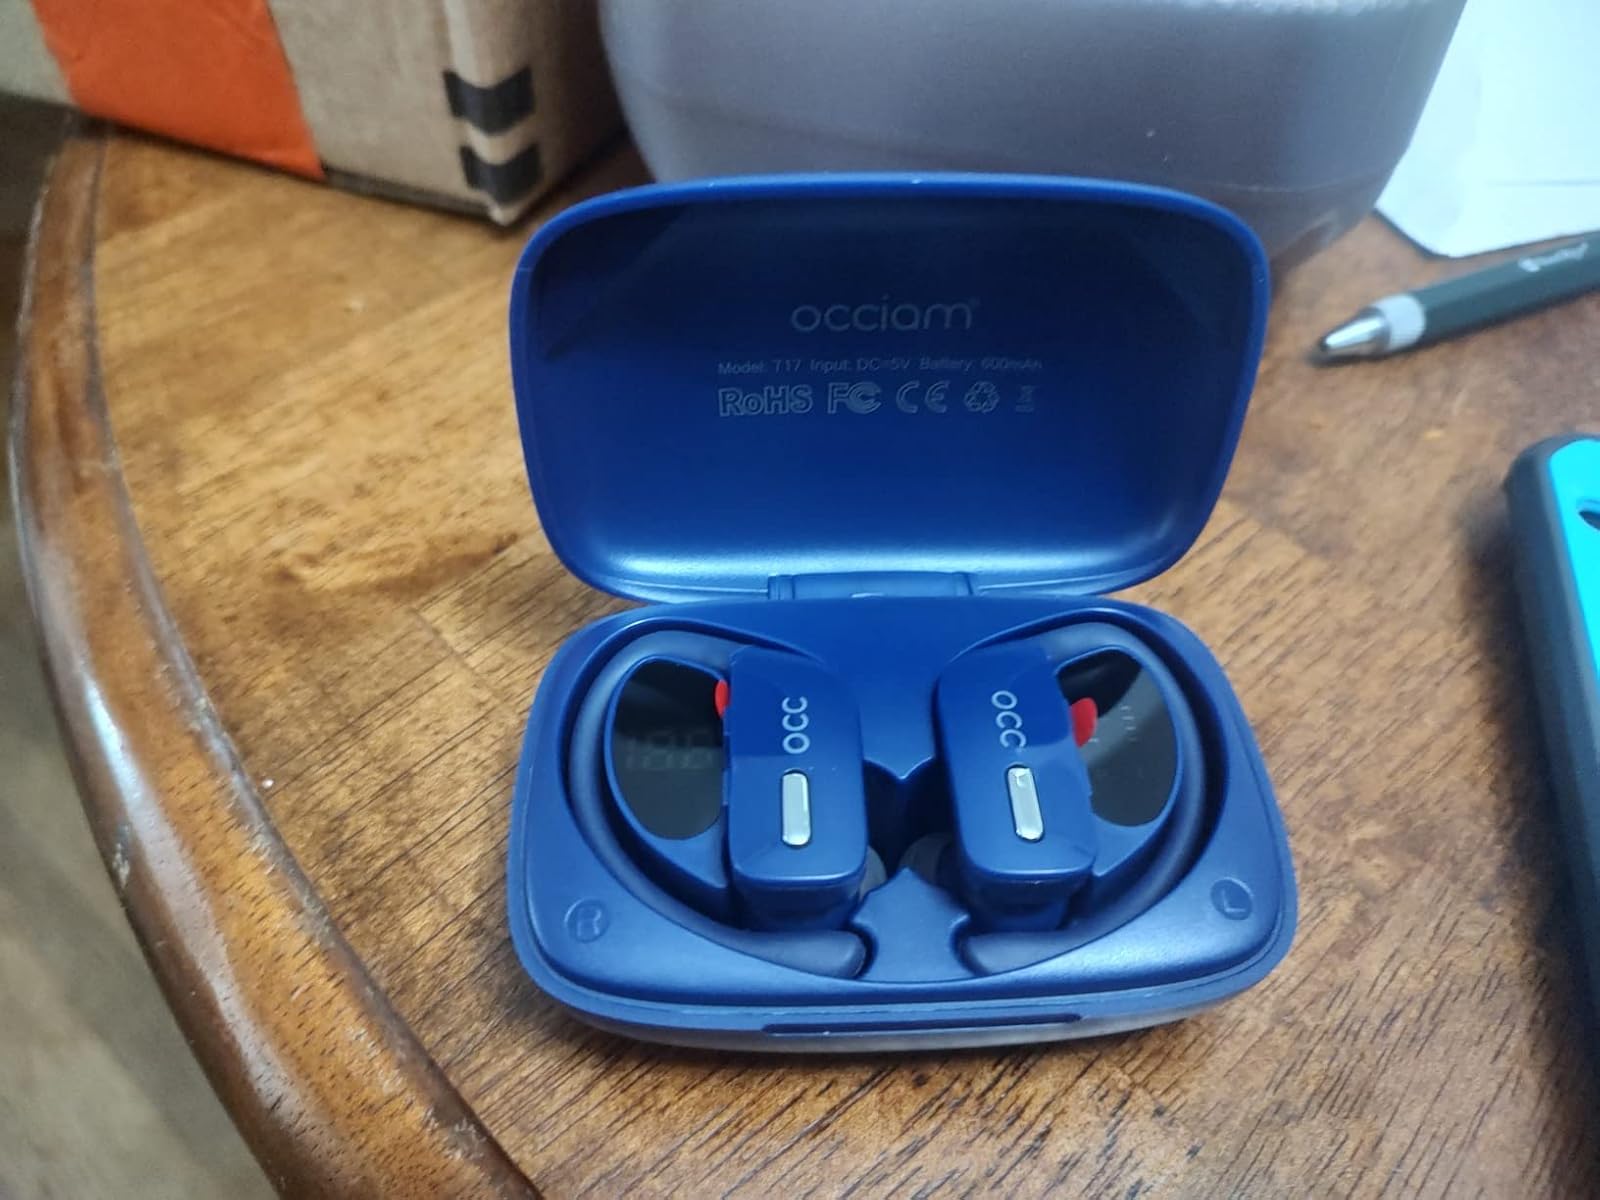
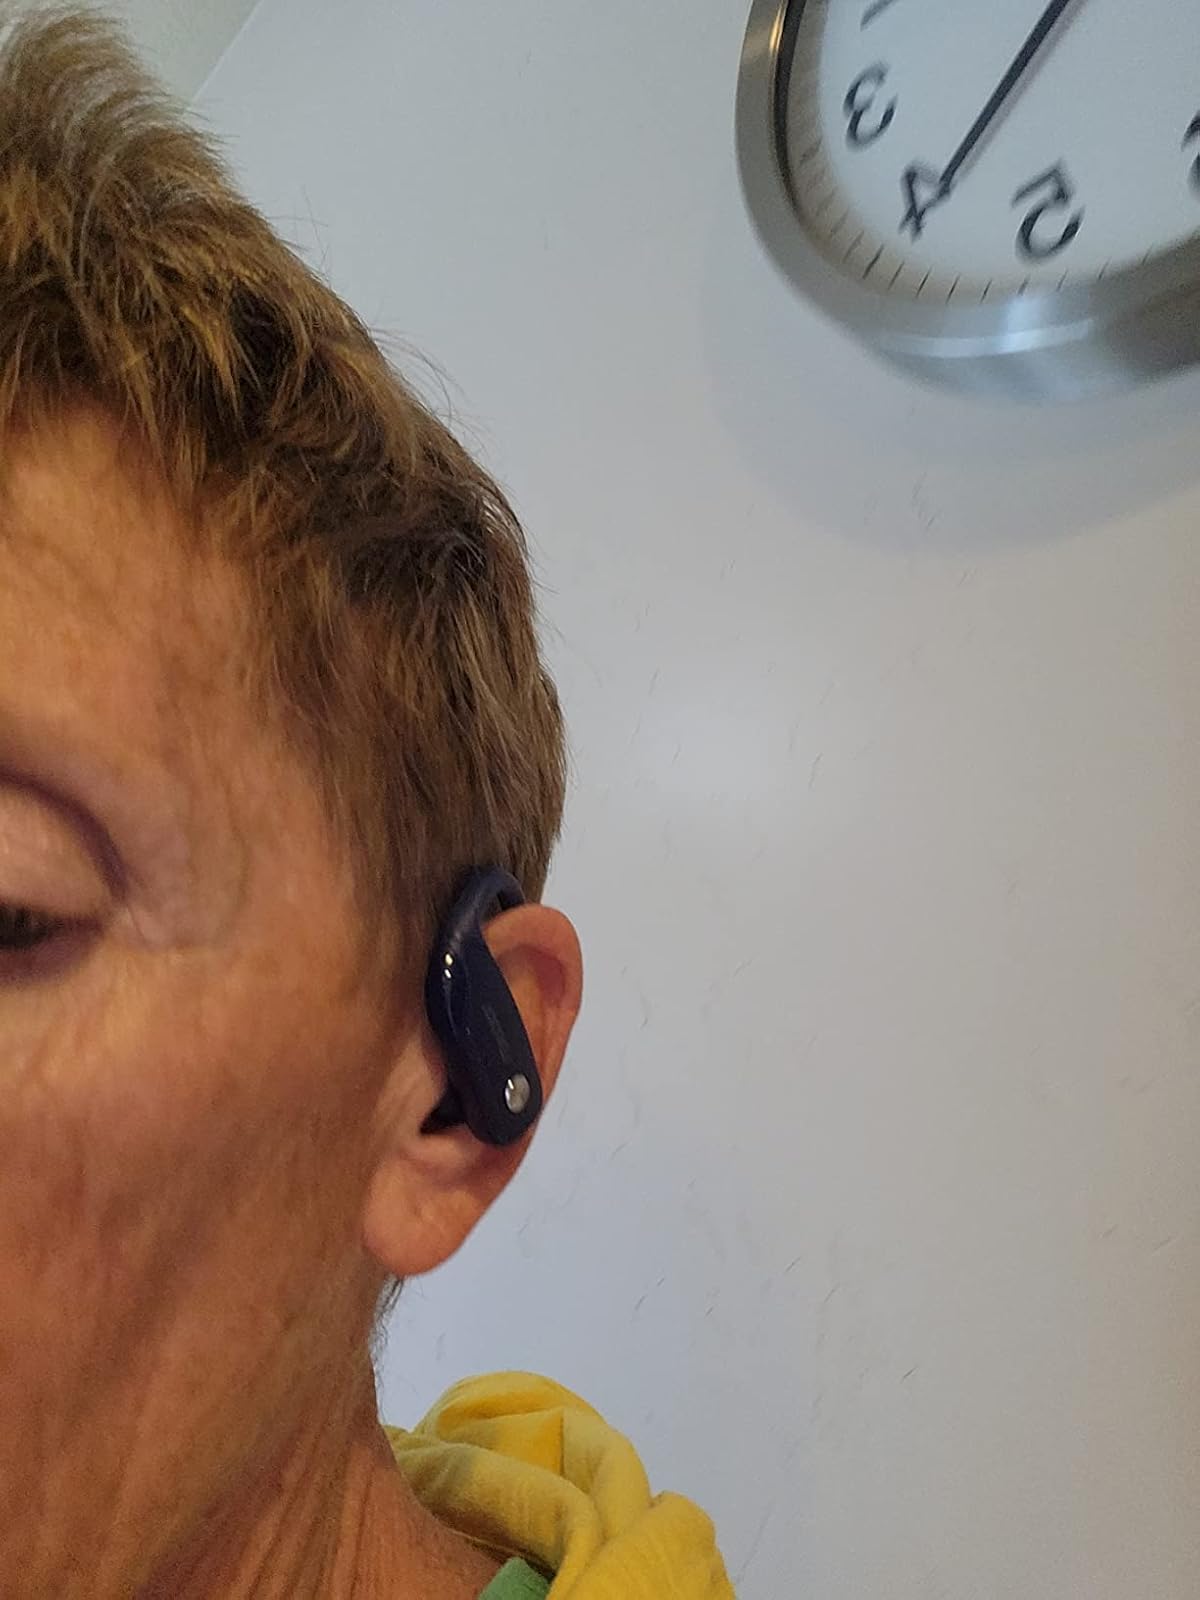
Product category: earbuds
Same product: no